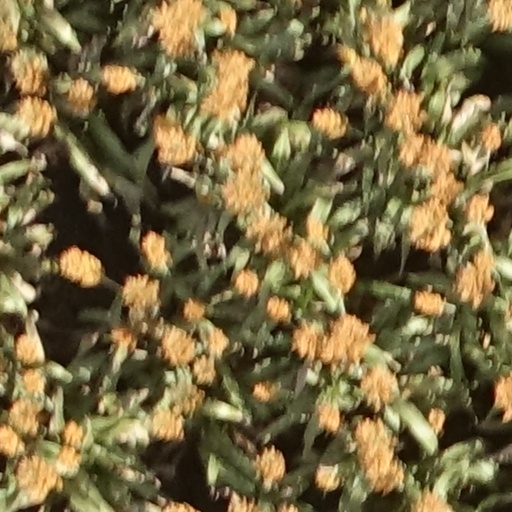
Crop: sorghum